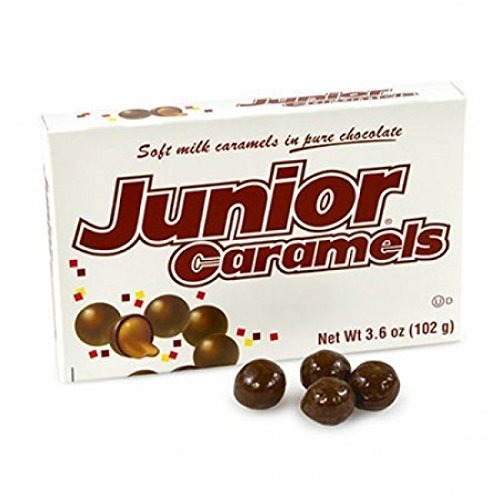
Item Name: Junior Caramels, Movie Theatre Size 3.6 oz (Pack of 8)
Product Description: Our bulk individually wrapped candy is ideal for childrens parties, office handouts, pre-packaged snaking and lunches.
Value: 28.8
Unit: Ounce

Price: 8.63